PlayStation 2 accessories

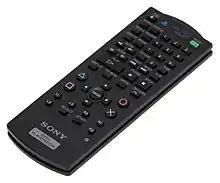
PS2 DVD remote control (new model)

The DVD Remote Control is an infrared remote control for the PlayStation 2 designed to allow easier control of DVD movies. The first remote came bundled with an infrared receiver dongle (SCPH-10160) which attached to one of the PS2's controller ports; this dongle is not needed on later PS2 models (beginning from SCPH-500xx) and slimline PS2 models (SCPH-700xx to SCPH-900xx) as they featured an integrated IR port.